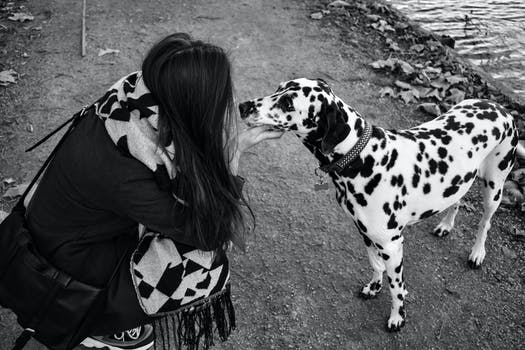
Label: No Watermark